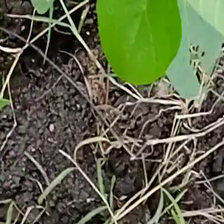
Weed species: Harali_(Cynodon_dactylon)